Papago Army Heliport

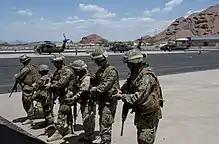
Marines at Papago Army Heliport

Papago Army Heliport is at an elevation of above mean sea level. It has one asphalt helipad: